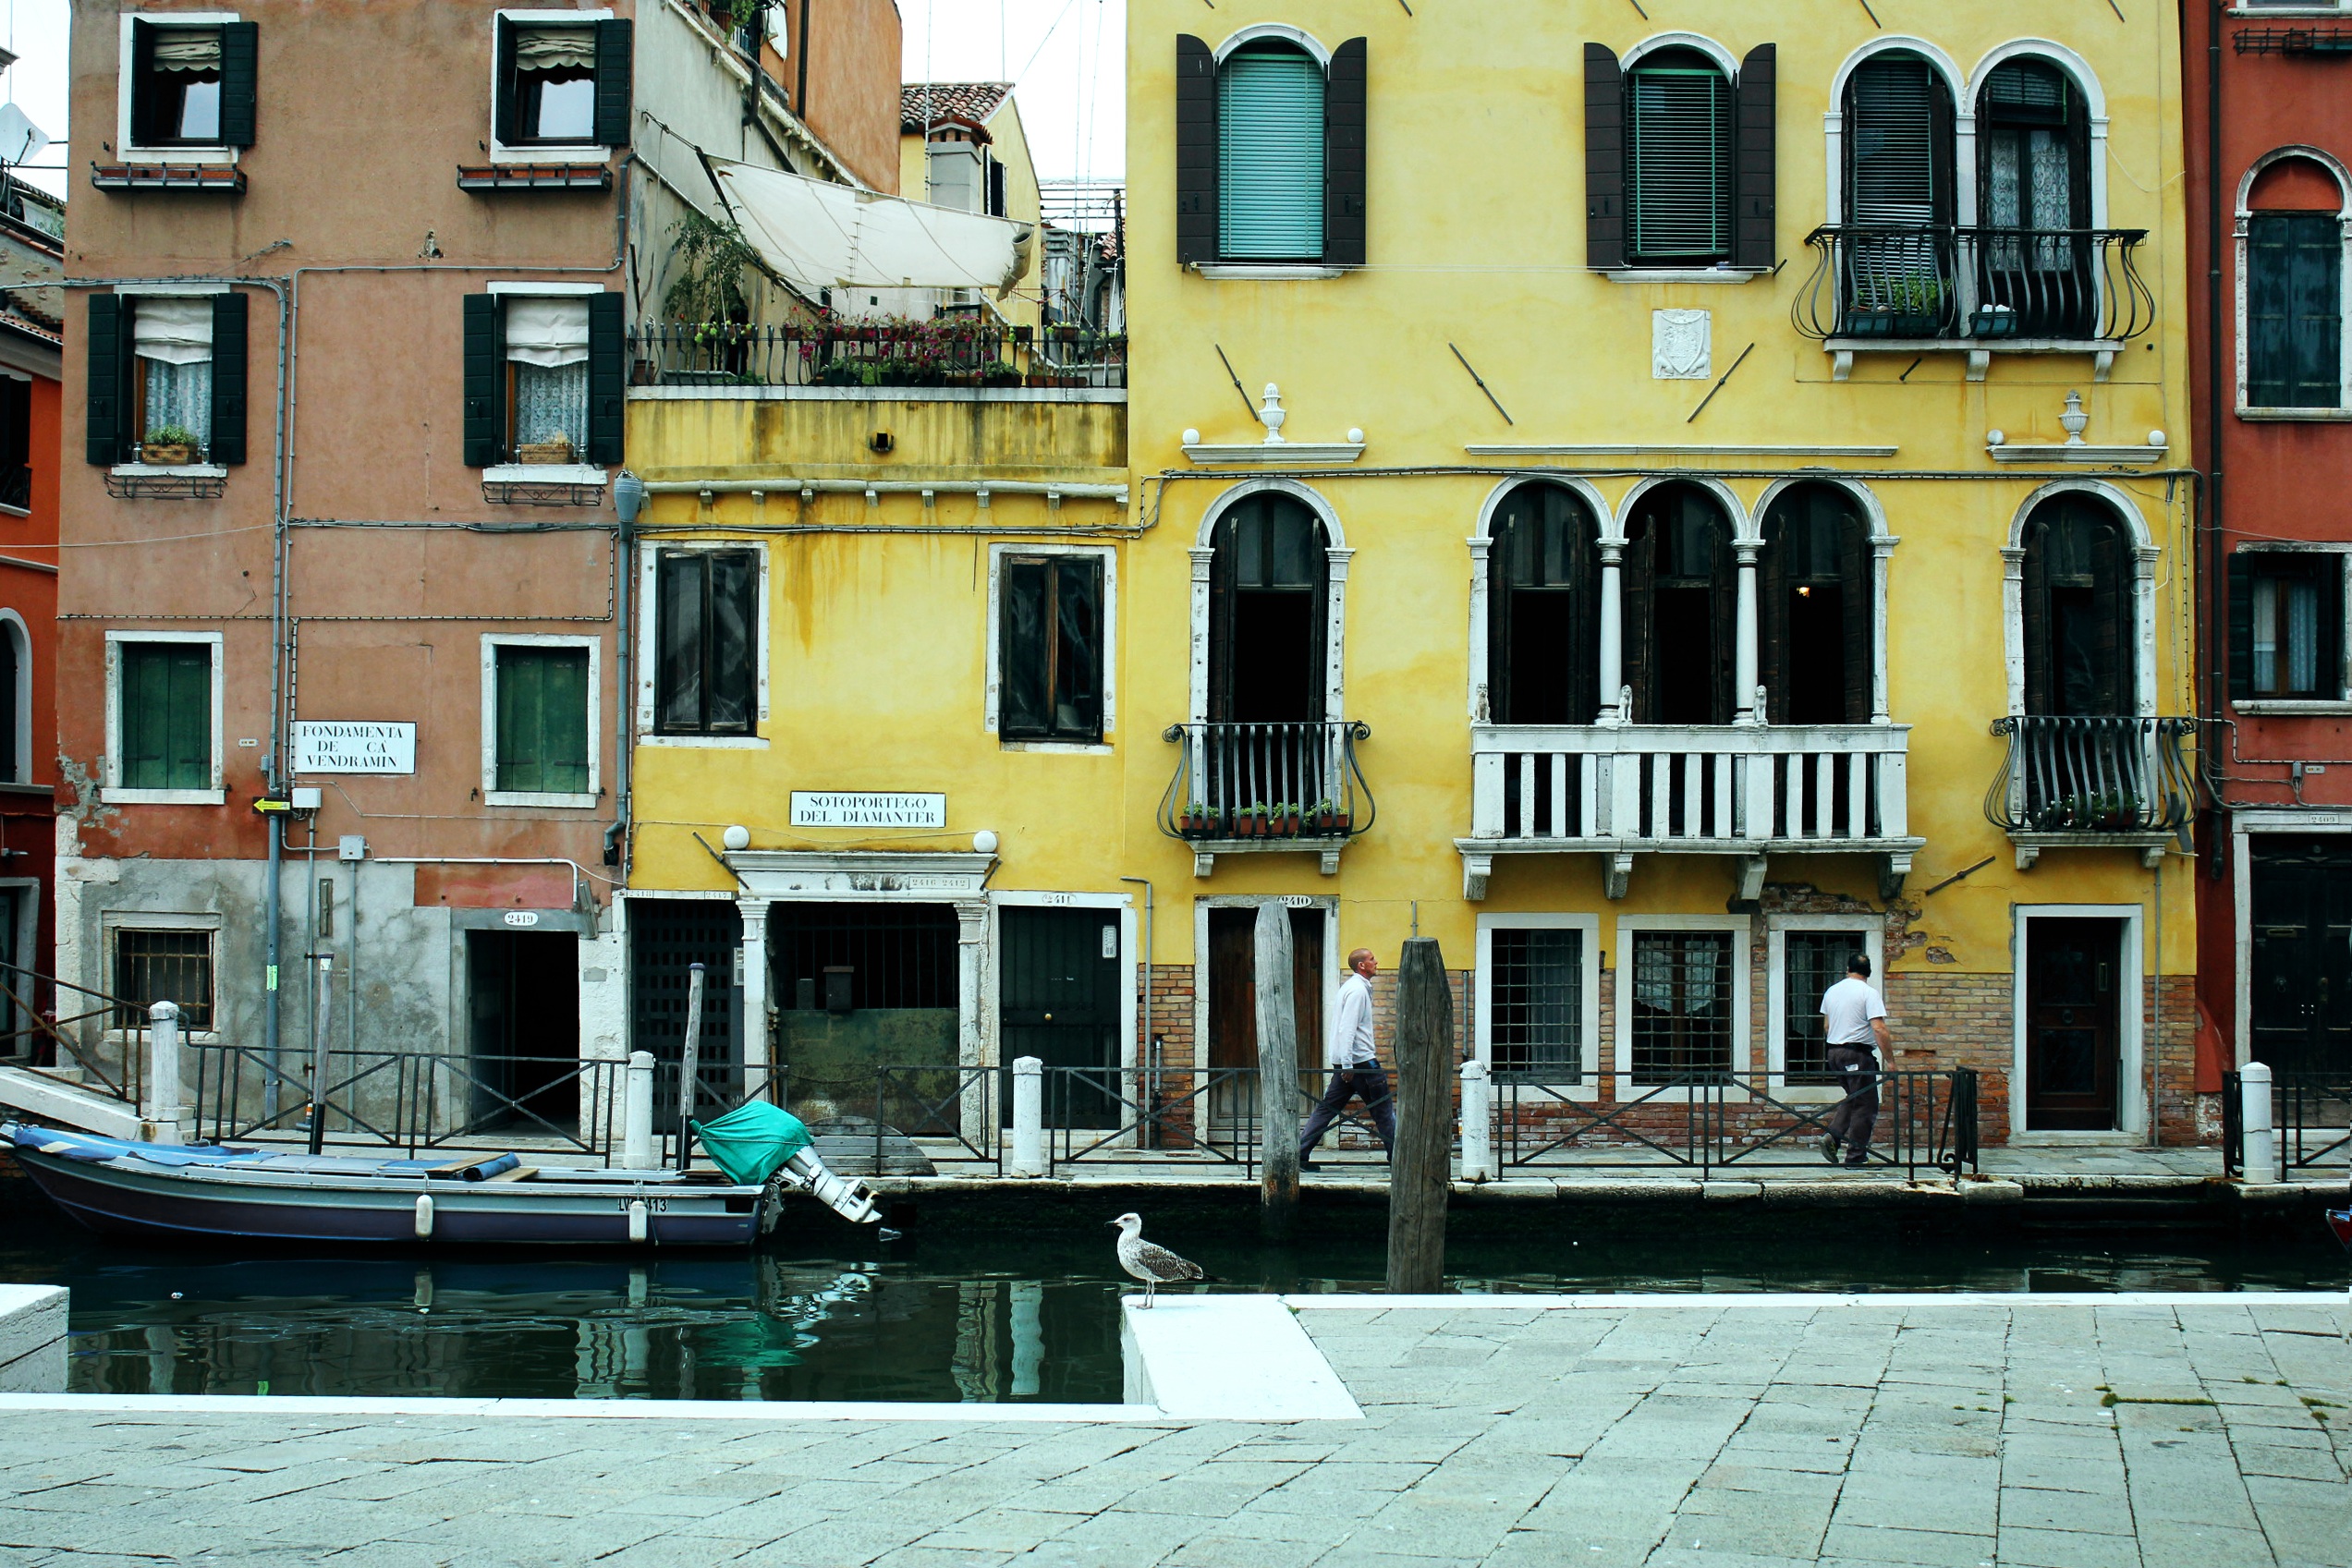
architecture, road, street, house, town, color, facade, waterway, infrastructure, neighbourhood, urban area